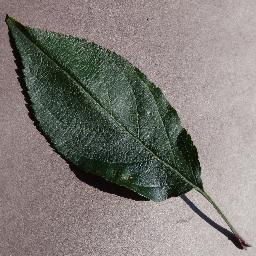
Label: Apple___healthy